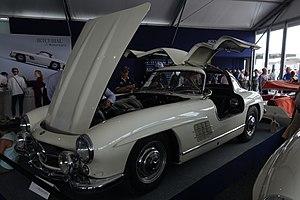
1956 Mercedes-Benz 300 SL Gullwing (""Papillon"") Châssis n° 198.040 6500180. Swedish owner 1966 to 2018. No reserve, sold for 1,013,200 € at Vente Artcurial - Le Mans Classic 2018.[1]"
Le Mans Classic 2018 est la neuvième édition de la rétrospective d'automobiles de compétition du Le Mans Classic créée en 2002 par Peter Auto et l'Automobile Club de l'Ouest, en partenariat avec Richard Mille. La manifestation se déroule du 6 au 8 juillet 2018 sur le circuit des 24 Heures du Mans dans la Sarthe.